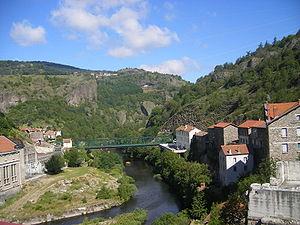
La Haute-Loire est un département français situé en région Auvergne-Rhône-Alpes, dans le sud-est du Massif central. Ses habitants sont appelés les Altiligériens. L'Insee et la Poste attribuent au département le code 43. Sa préfecture est Le Puy-en-Velay.
Monistrol-d'Allier est une commune française située dans le département de la Haute-Loire en région Auvergne-Rhône-Alpes.
Le réseau hydrographique de la Haute-Loire est l'ensemble des éléments naturels ou artificiels, drainant le territoire du département de la Haute-Loire. Il regroupe ainsi des cours d'eau ou canaux situés entièrement ou partiellement dans la Haute-Loire.